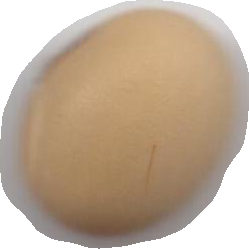
Variety: Anjasmoro